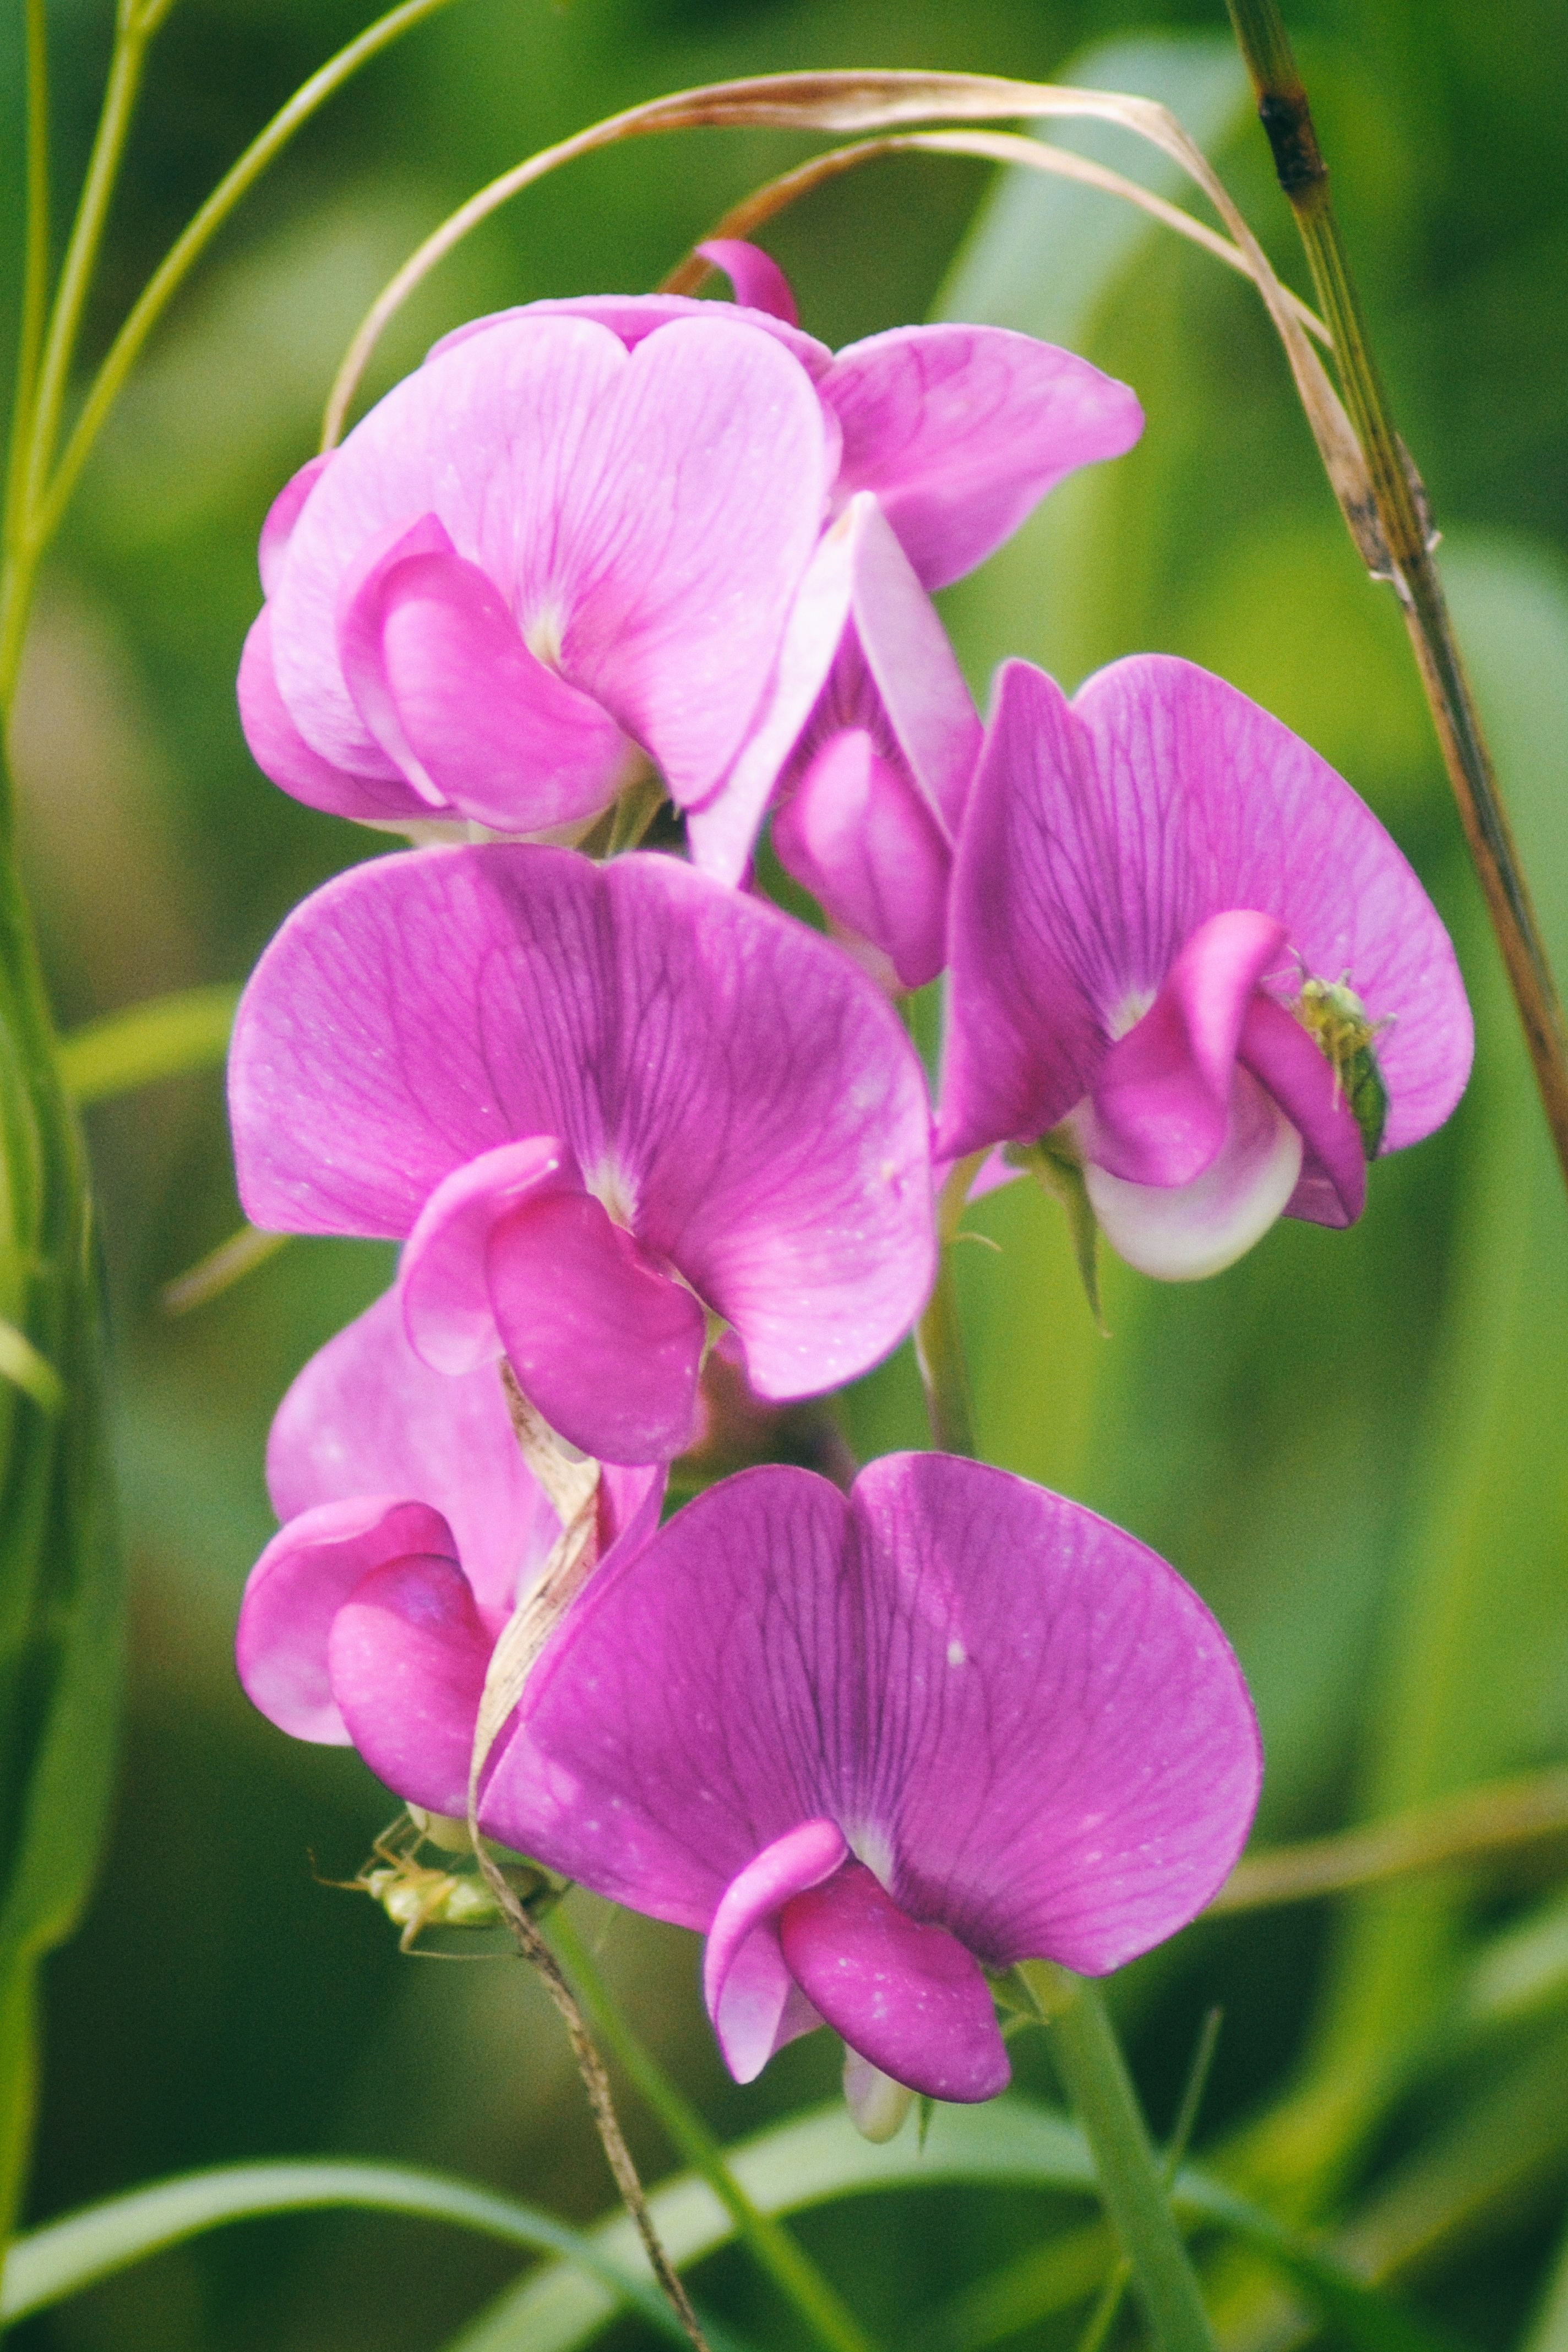
nature, blossom, plant, field, flower, petal, bloom, botany, pink, flora, wildflower, macro photography, flowering plant, vetch, wild vetch, tuberous pea, annual plant, land plant, everlasting sweet pea, sweet peas